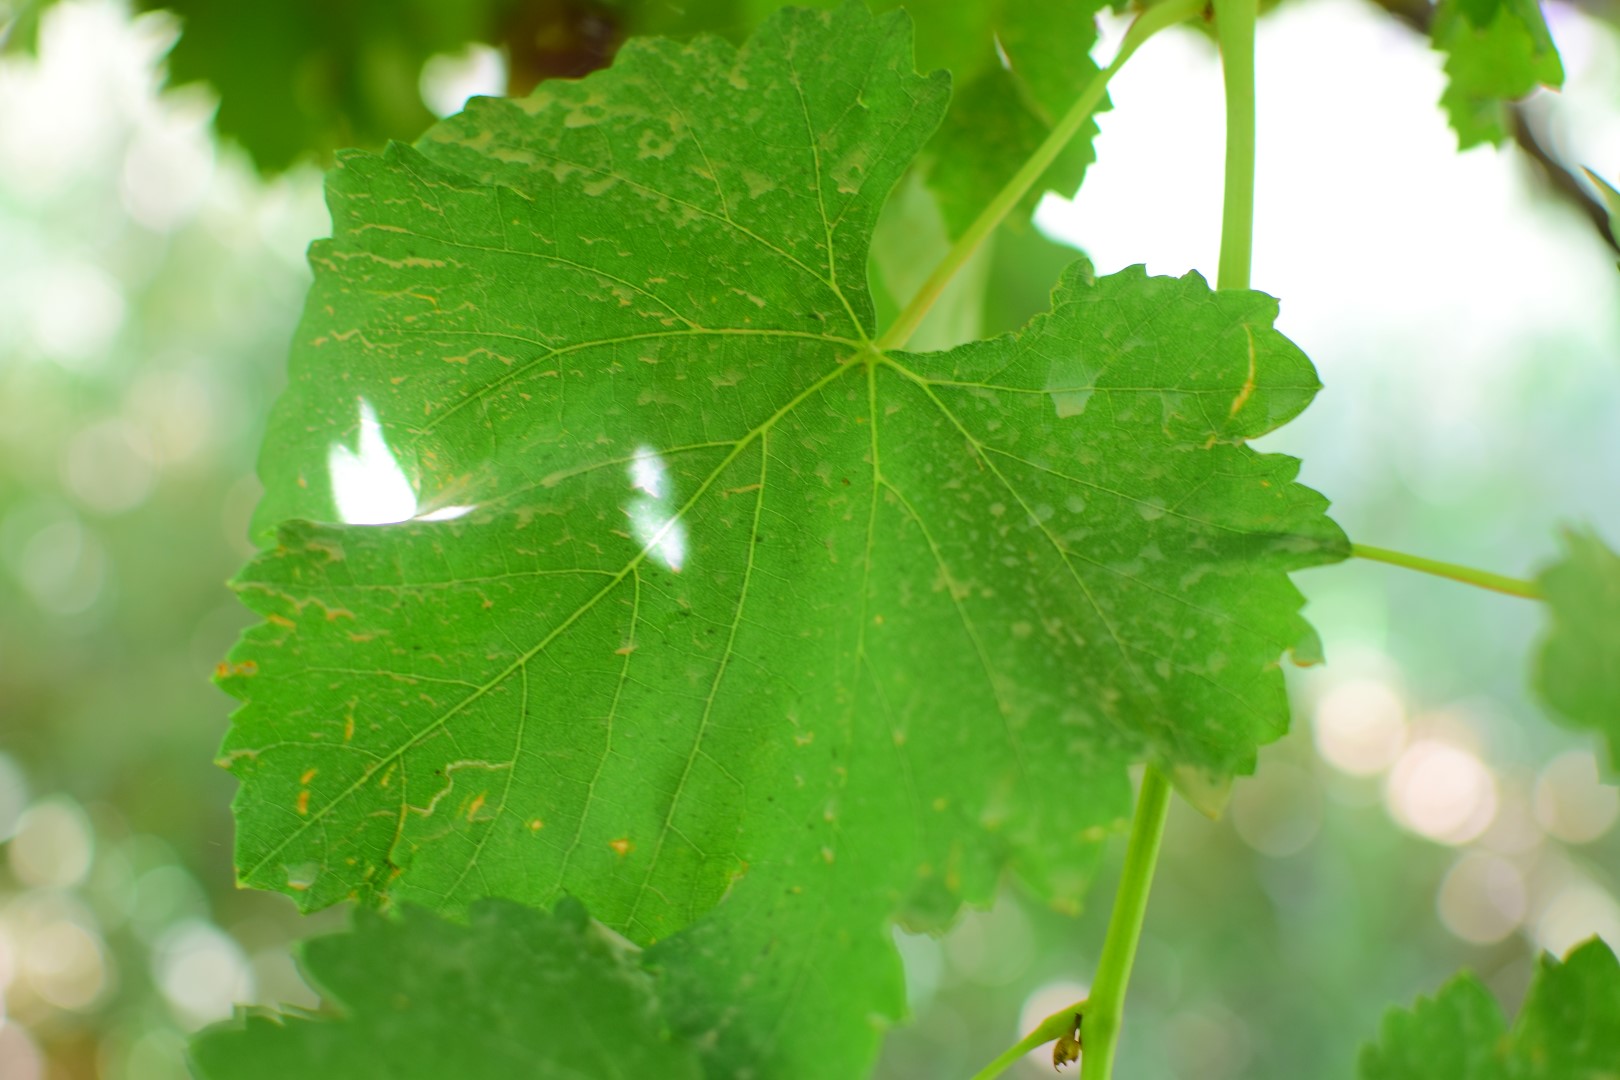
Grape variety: Frinsi